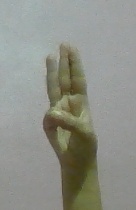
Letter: thaa